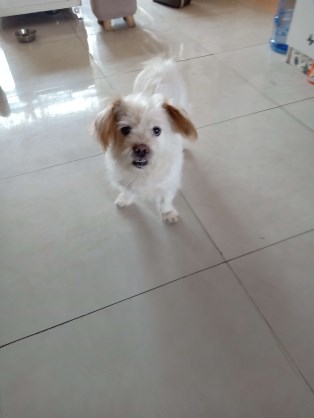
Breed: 3336-n000121-chinese_rural_dog